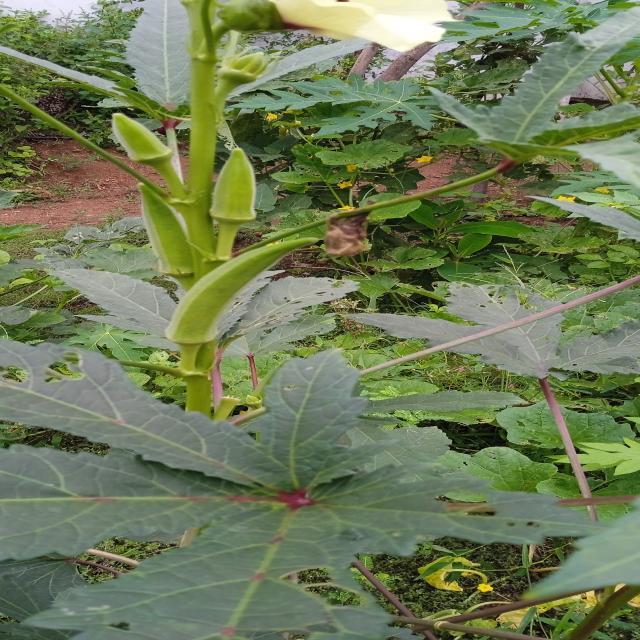
Label: Under-mature